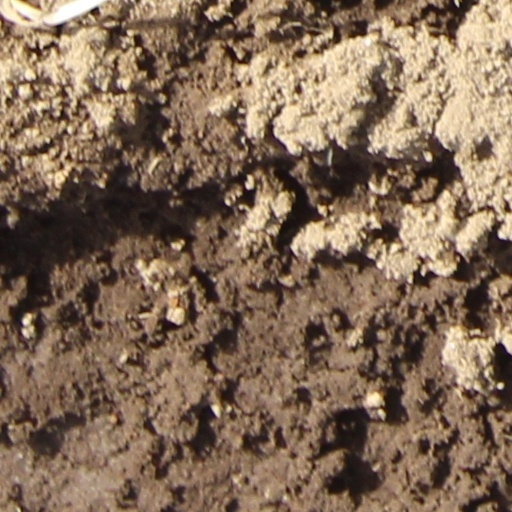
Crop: wheat